Liu Xiao (politician)

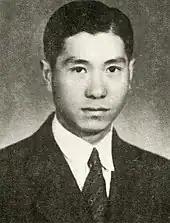
Liu Xiao

Liu Xiao (13 May 1908 – 11 June 1988) was a Chinese diplomat. He was born in Hunan. He joined the Chinese Communist Party in 1926. He was Ambassador of China to the Soviet Union (1955–1962) and Albania (April–September 1967).